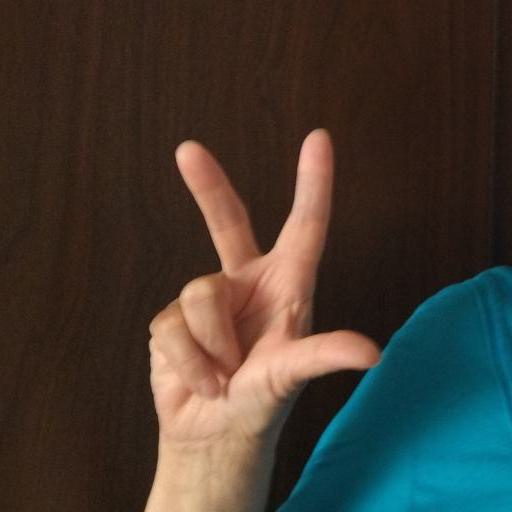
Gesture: three2